Alpha Phi Beta

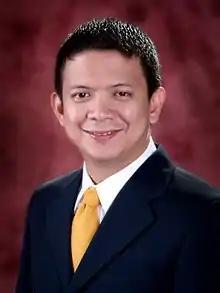
Senator Francis "Chiz" Escudero

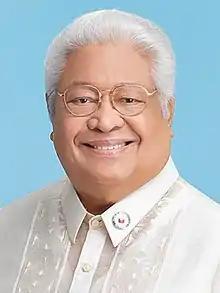
Albay Representative Edcel Lagman

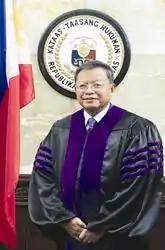

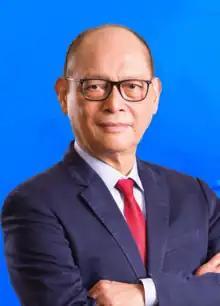
Finance Secretary Benjamin Diokno

In student leadership, the Roster of Lords include 22 Philippine Collegian editors-in-chief, nine Philippine Law Journal editorial board chairpersons, eight Philippinensian editors-in-chief, nine Philippine Law Register editors-in-chief, seven University Student Council chairpersons, and four Law Student Government presidents.